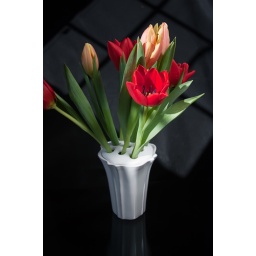
Joyce brought home some tulips &amp;amp; the sun was streaming in the side window - I couldn't resist